John and Cynthia Garwood Farmstead

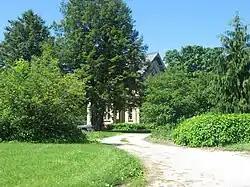
John and Cynthia Garwood Farmstead, June 2013

John and Cynthia Garwood Farmstead is a historic home and farm located in Center Township, LaPorte County, Indiana. The house was built about 1866, and is a tall -story, three-bay, Italian Villa style brick dwelling. It has a gabled-ell form with a center tower. Also on the property are the contributing gambrel-roofed barn (c. 1930), milk house (c. 1930), and silo (c. 1930).